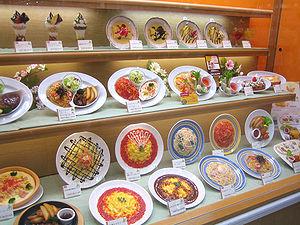
Un sampuru est une réplique d'un produit alimentaire, exposée dans les vitrines et sur les étals extérieurs dans un très grand nombre de restaurants au Japon. Très réaliste, elle sert à montrer aux clients les différents plats et leurs prix.